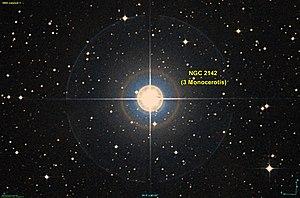
Image créée à l'aide du logiciel Aladin Sky Atlas du Centre de Données astronomiques de Strasbourg et des données de DSS (Digitized Sky Survey). Le programme DSS est l'un des programmes du STScI (Space Telescope Science Institute) dont les fichiers sont du domaine public (http://archive.stsci.edu/data_use.html)
3 Monocerotis est une d'étoiles située dans la constellation de la Licorne.